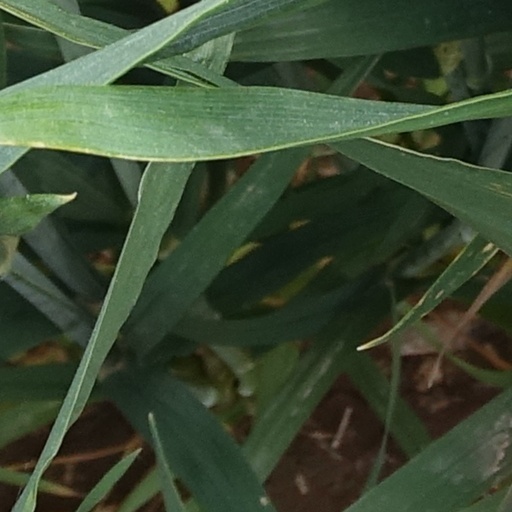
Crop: wheat